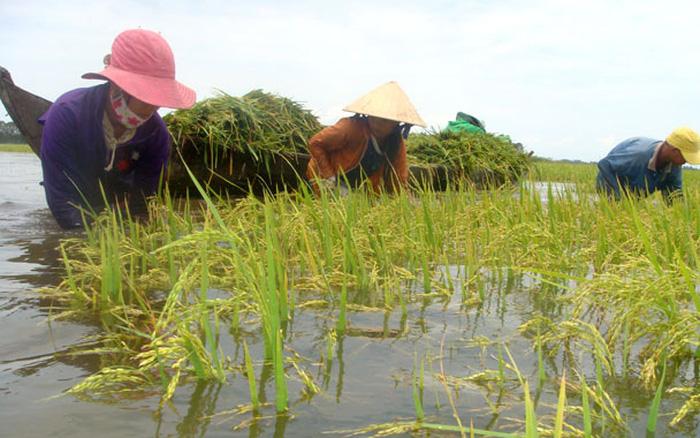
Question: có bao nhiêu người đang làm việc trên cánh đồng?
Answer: ba người